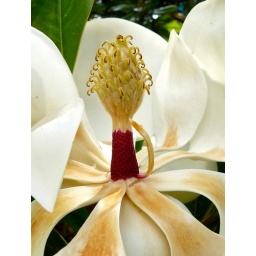
Little tree in a flower